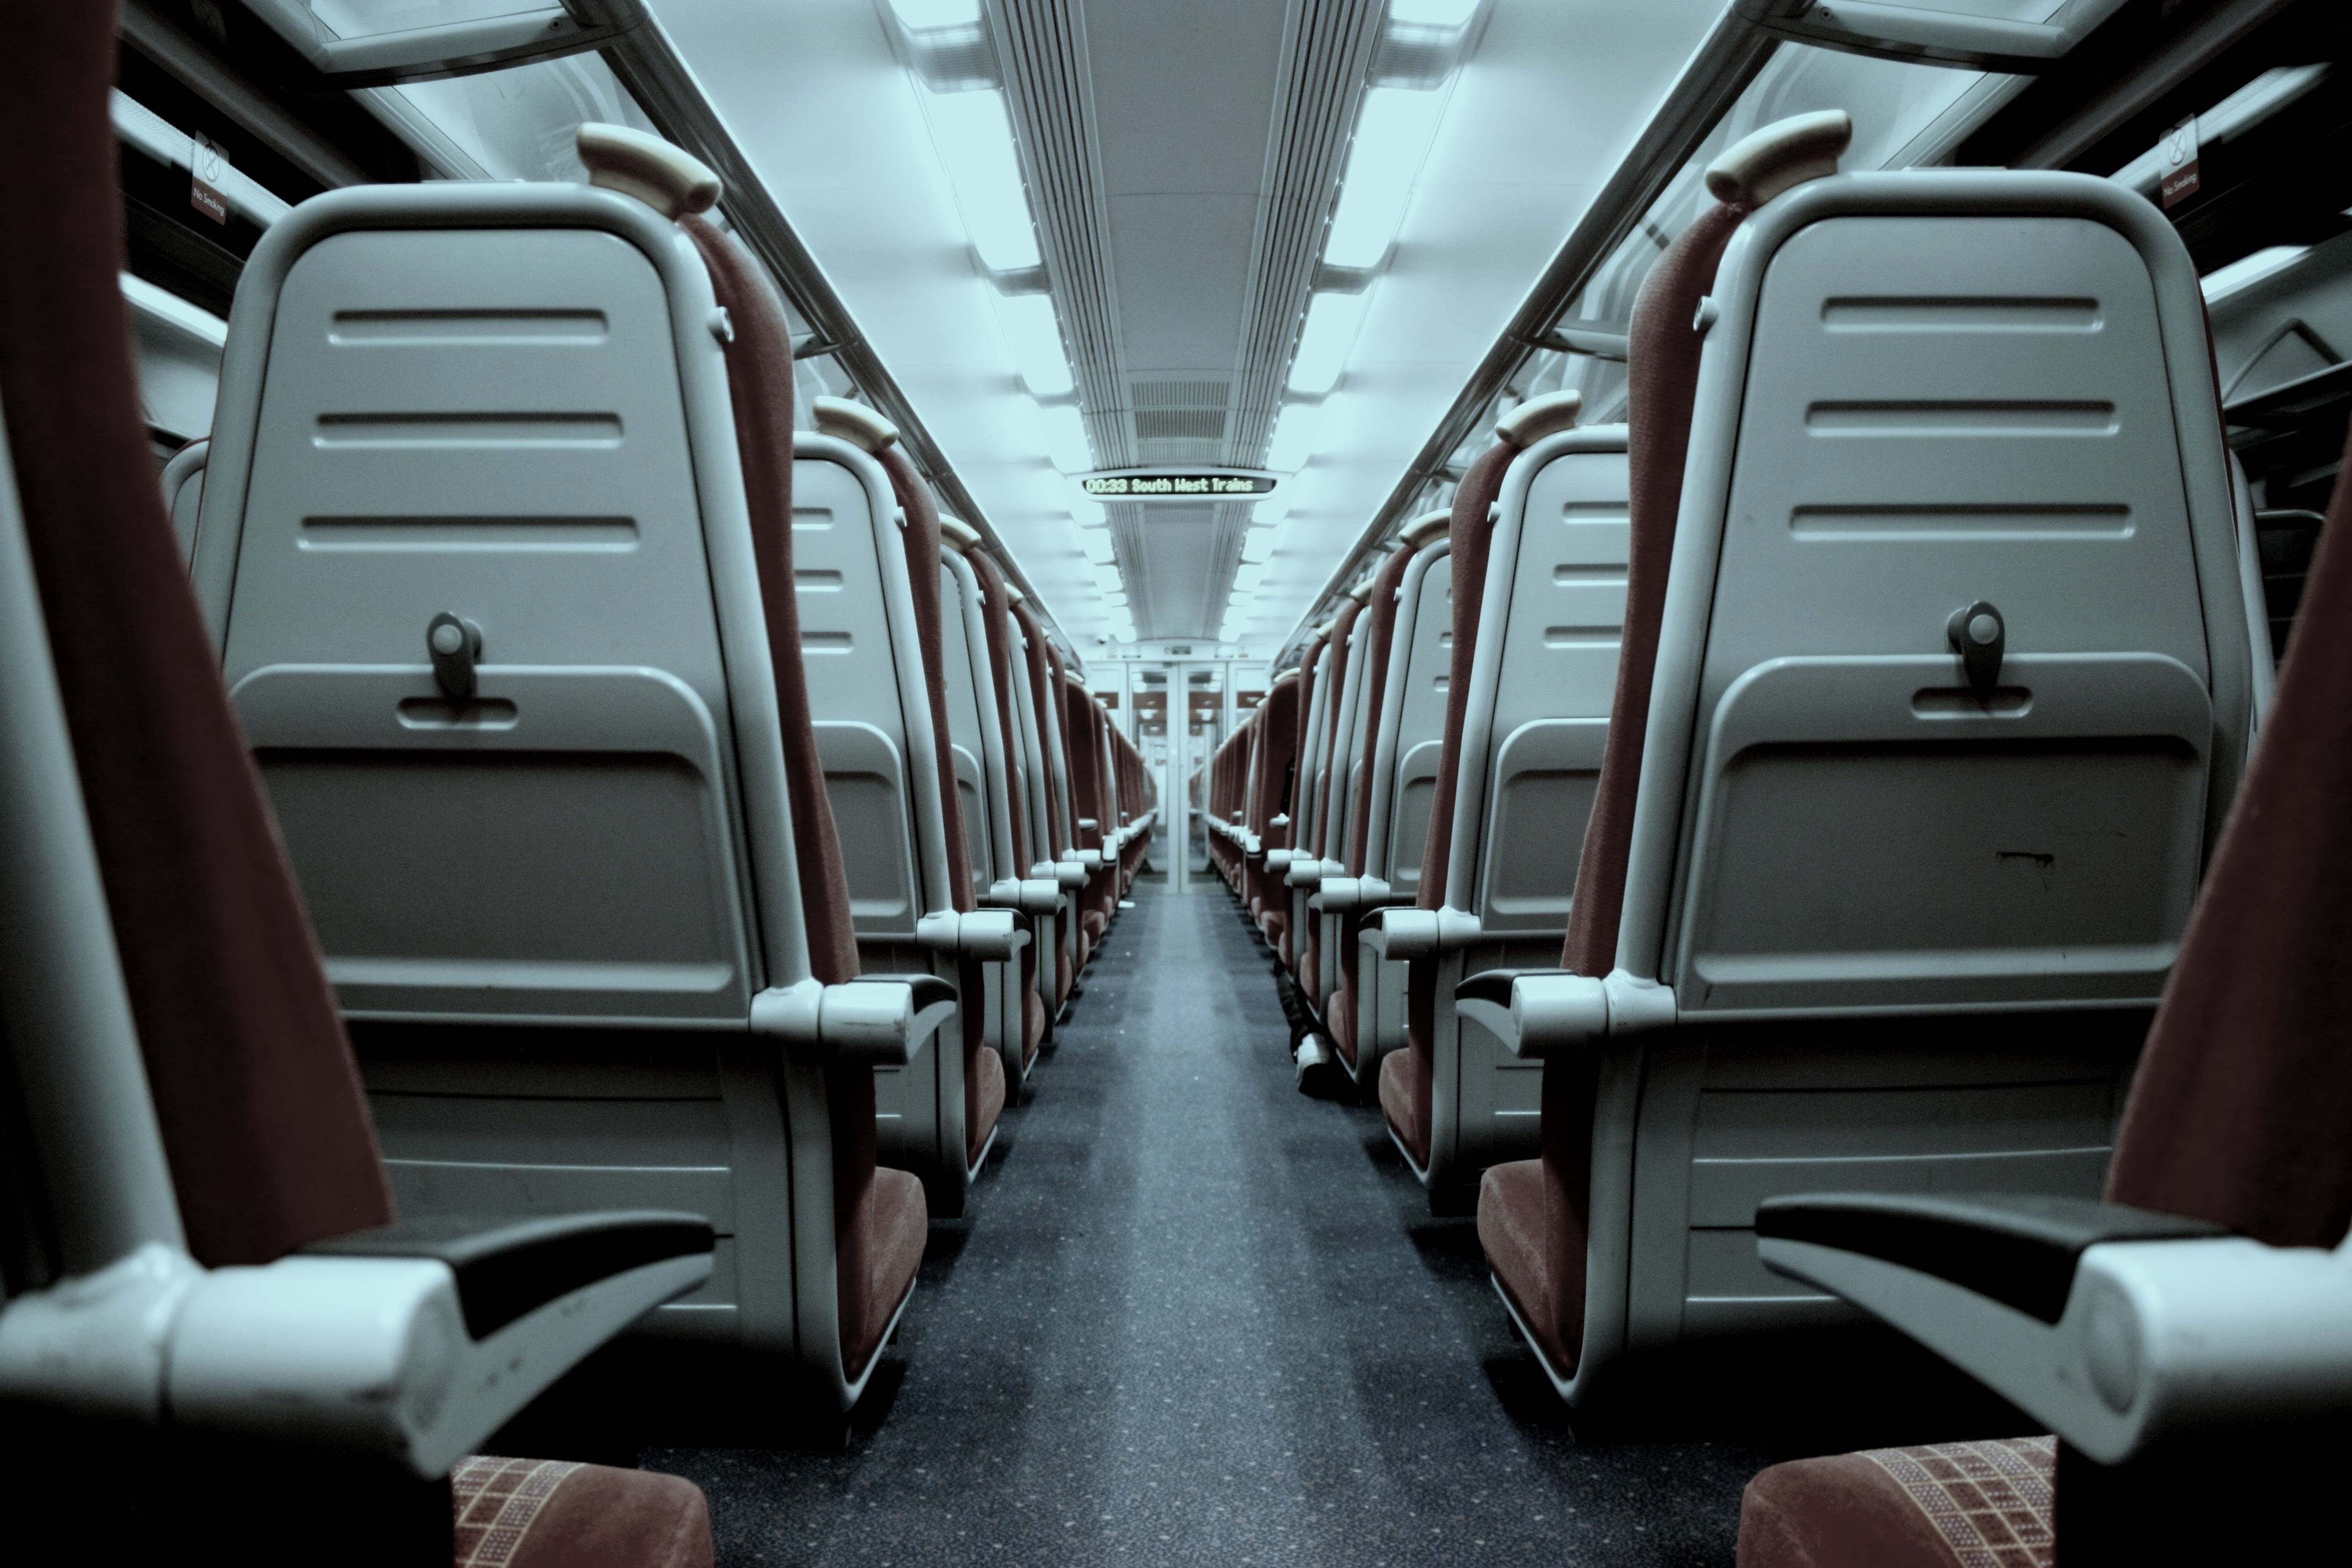
train, travel, transport, vehicle, public transport, seats, passenger, transportation system